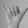
ASL letter: Y